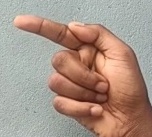
ASL sign: G